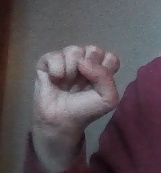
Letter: saad